1-Methylcyclohexene

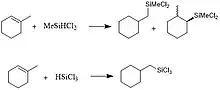
"Hydrosilylation of Cyclohexene"

The regioselectivity and stereoselectivity of hydrosilylation of 1-methylcyclohexene with chloro(methyl)silanes depends on the number of chlorine atoms in the hydrosilylating agent. Using chlorodimethylsilane produces a mixture of seven different products including "cis"- and "trans"-isomers of 2-, 3-, 4-chlorodimethyl(methylcyclohexyl)silanes and chlorodimethyl(cyclohexylmethyl)silane. The poor selectivity is due to the migration of the double bond in the cyclohexene ring. Reaction with dichloromethylsilane is more regioselective and stereoselective, only giving three of the seven products obtained from monochlorodimethylsilane. With trichloromethylsilane, trichlorocyclohexylmethylsilane is the only possible product and is obtained at 60 percent yield. All these products can be further reacted with Grignard reagents such as ethynylmagnesium bromide to synthesize ethynyl derivatives.